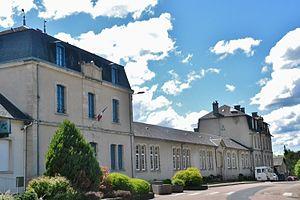
Mairie et école de Chamboulive (Corrèze, France)
Chamboulive est une commune française située dans le département de la Corrèze dans le Limousin, en région Nouvelle-Aquitaine. Ses habitants sont appelés les Chamboulivois.